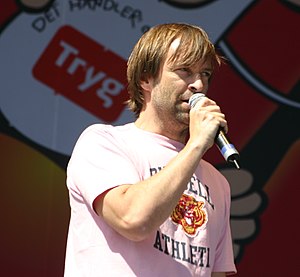
Martin Brygmann / Karriere
Martin Brygmann, Århus 2006
Den danske skuespiller og sanger Martin Brygman under en ""Åh Abe""-koncert for børn i Århus, 2006"
Martin Brygmann er en dansk komiker, skuespiller, komponist og musiker. Han er bedst kendt som medlem af komediegrupperne Lex & Klatten og Det Brune Punktum med Hella Joof, Peter Frödin og Paprika Steen. Brygmann har skrevet og komponeret sange som "For kendt" og "Rørvig" med Lex & Klatten, og "Kom lad os gå" og "Jeg vil i seng med de fleste" med Det Brune Punktum. Lex & Klatten udgav et album af samme navn i 1997 som vandt en Dansk Grammy for årets danske entertainment udgivelse. Han har også skrevet "Vent på Mig" til filmen En kort en lang, der er det mest spillede radiohit mellem 1993-2007.